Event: Nepal Earthquake
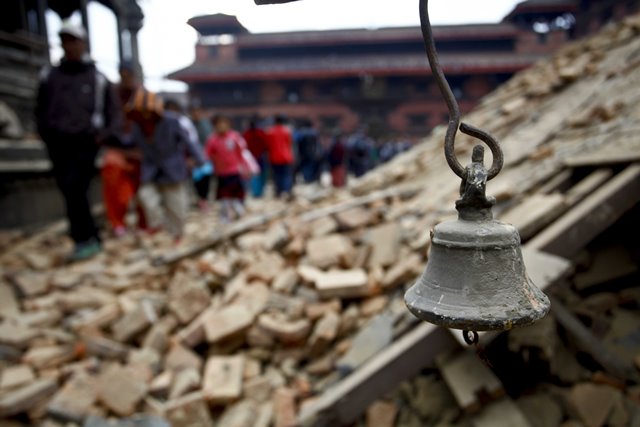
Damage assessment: damage